Mah Nà Mah Nà

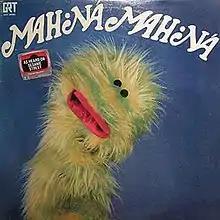
"Mah Nà Mah Nà" (Cat No.: GRT 20003)

The song is the title track of a 1970 LP on GRT Records (Cat No.: GRT 20003), released after the initial success of "Sesame Street"; it is purportedly sung by a fuzzy Muppet lookalike, who is pictured on the sleeve. Other songs on the album, including "Peg O' My Heart", "Zip A Dee Doo Dah", "Mississippi Mud", and "Santa Claus Is Comin' To Town", are sung with the syllables "mah na mah na" filling in for the actual words of the song. Many tracks also feature kazoo accompaniment.